Philip Sheridan

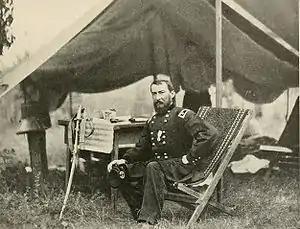
Union Army Cavalry General Philip Sheridan

A month later, Sheridan commanded his first forces in combat, leading a small brigade that included his regiment. At the Battle of Booneville, Mississippi, July 1, 1862, he held back several regiments of Brig. Gen. James R. Chalmers's Confederate cavalry, deflected a large flanking attack with a noisy diversion, and reported critical intelligence about enemy dispositions. His actions so impressed the division commanders, including Brig. Gen. William S. Rosecrans, that they recommended Sheridan's promotion to brigadier general. They wrote to Halleck, "Brigadiers scarce; good ones scarce. ... The undersigned respectfully beg that you will obtain the promotion of Sheridan. He is worth his weight in gold." The promotion was approved in September, but dated effective July 1 as a reward for his actions at Booneville. After Booneville, one of his fellow officers gave him the horse that he named Rienzi after the skirmish of Rienzi, Mississippi, which he rode throughout the Civil War.